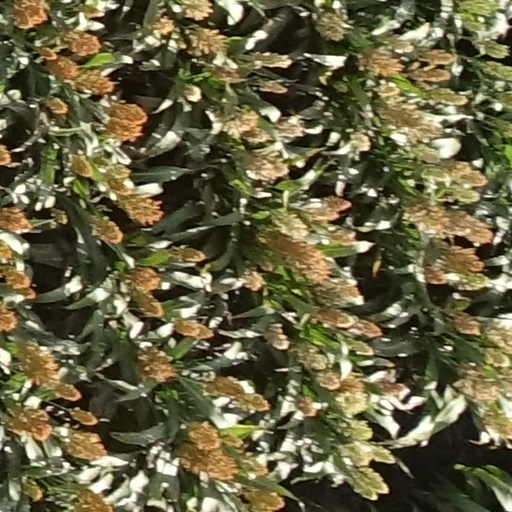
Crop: sorghum